Kim Chapiron

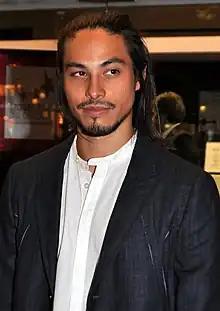
Chapiron in 2011

Kim Chapiron (born 4 July 1980) is a French film director, screenwriter, and musician of Vietnamese descent.